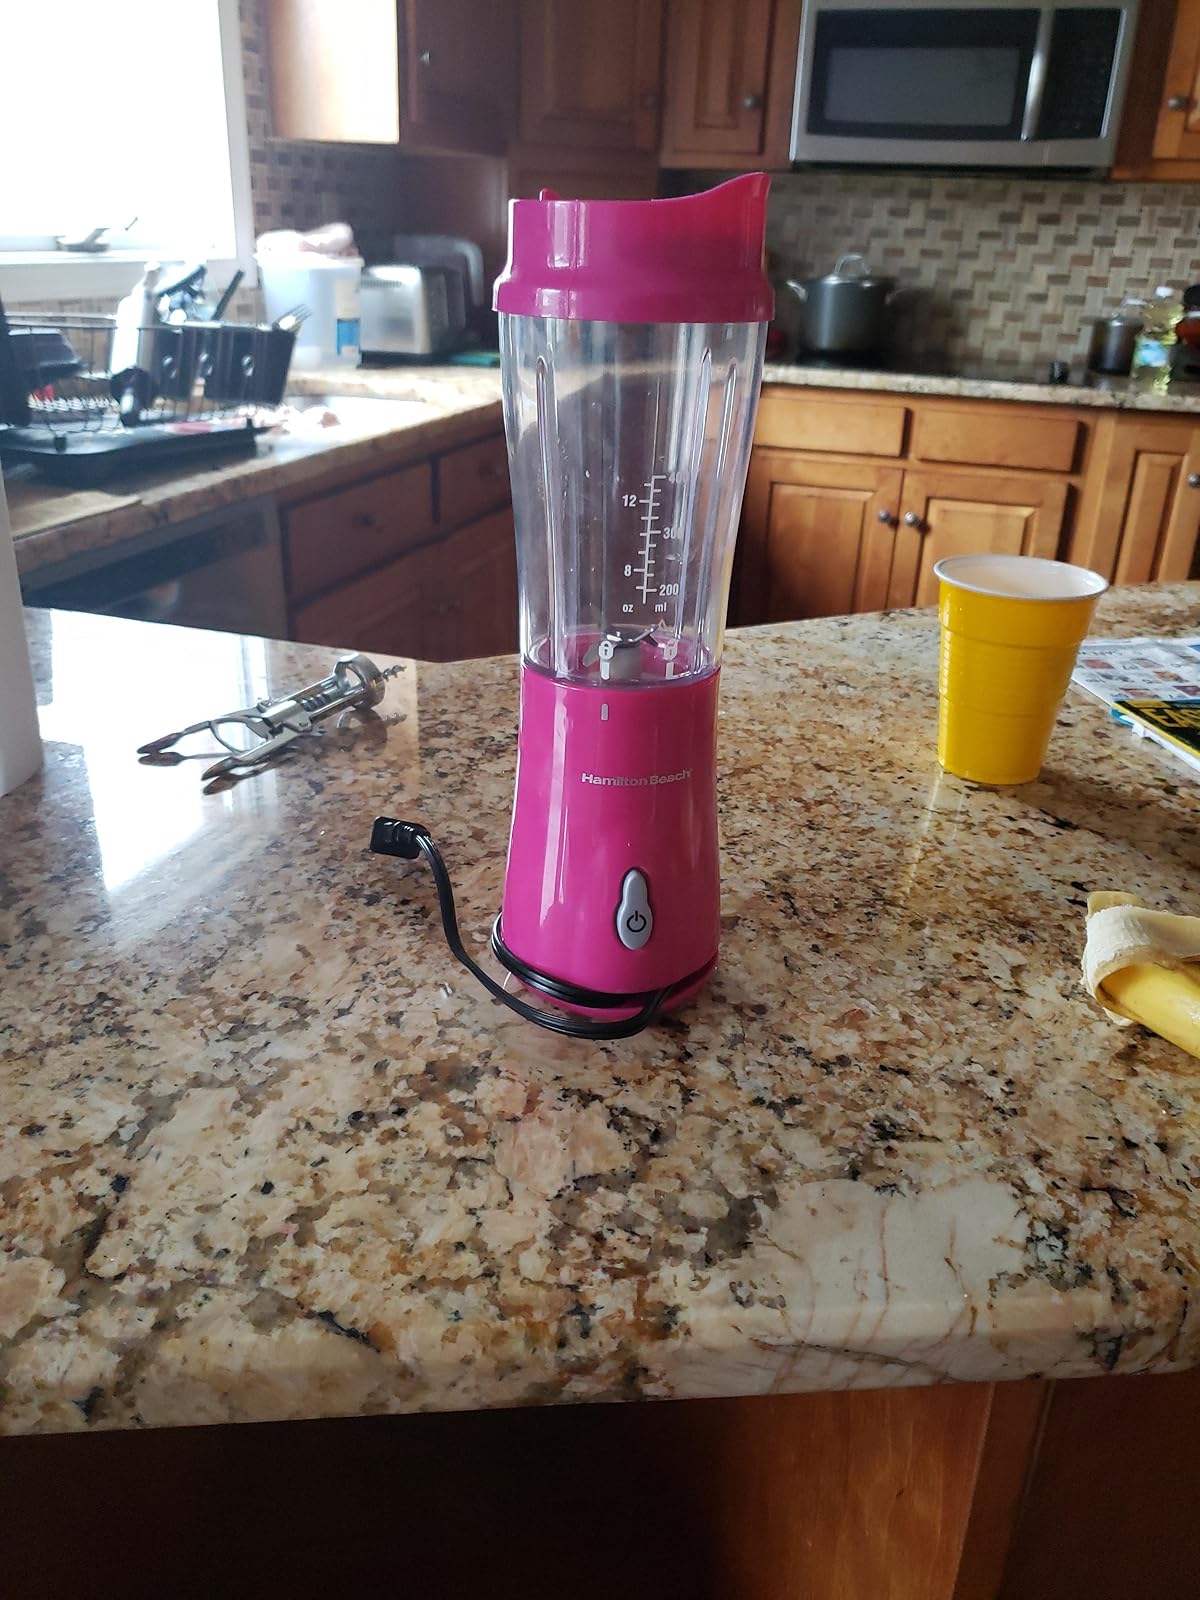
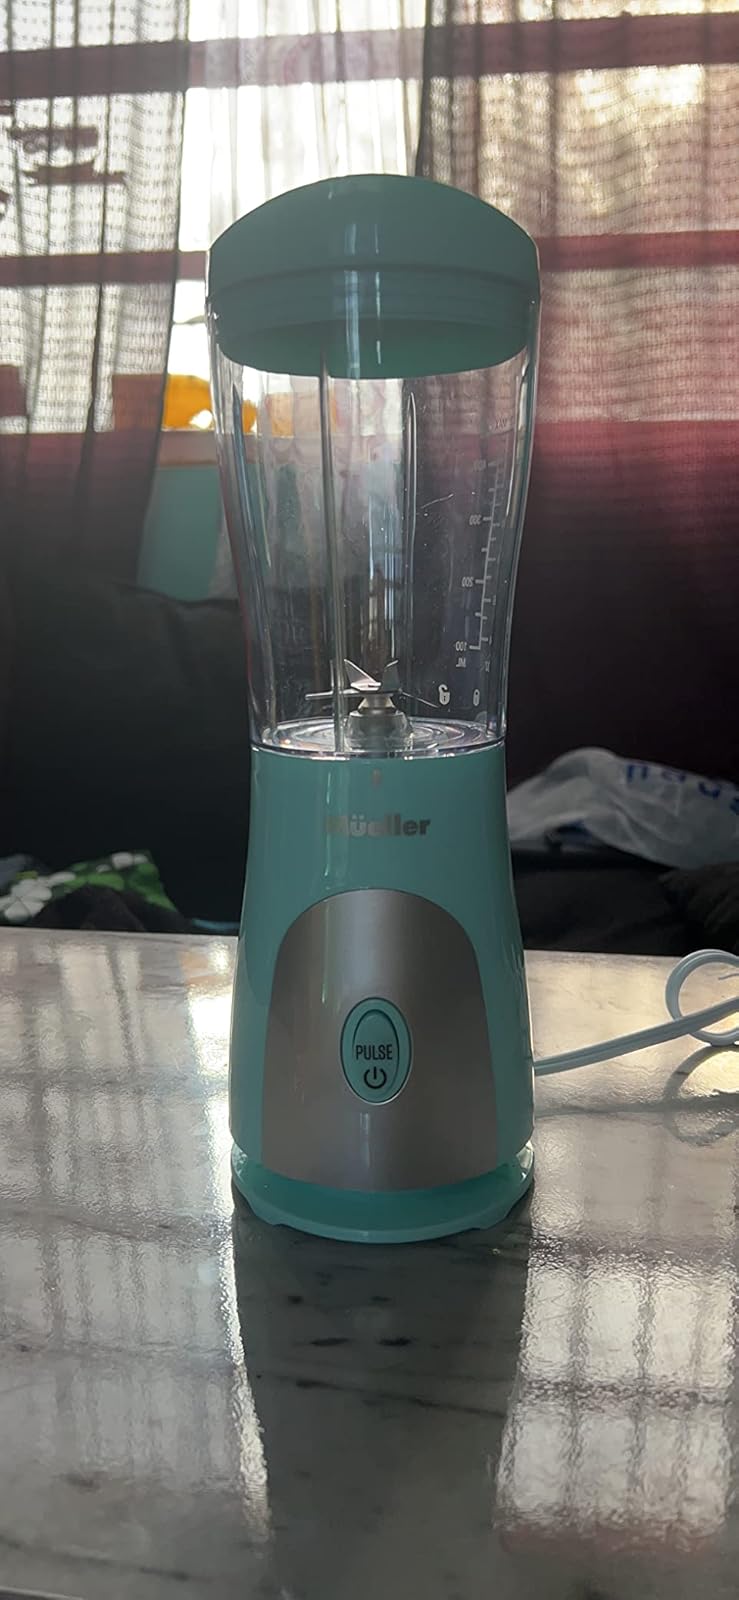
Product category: items_blender
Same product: no